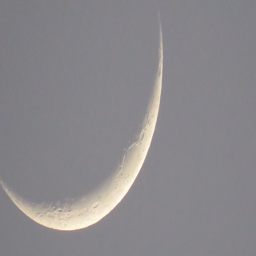
for me nothing beats getting to see the moon during the day .